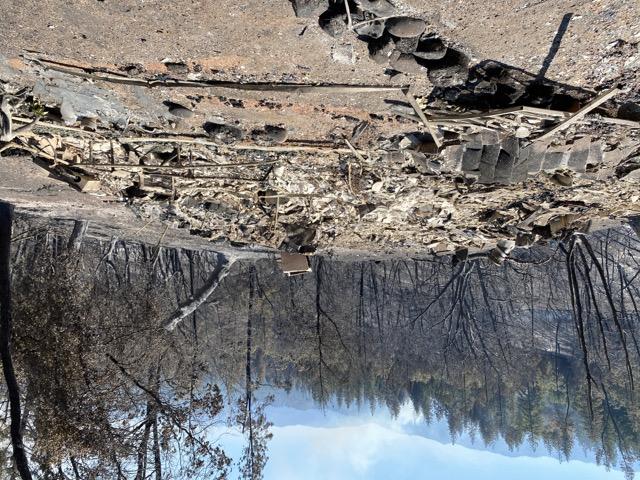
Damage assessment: destroyed